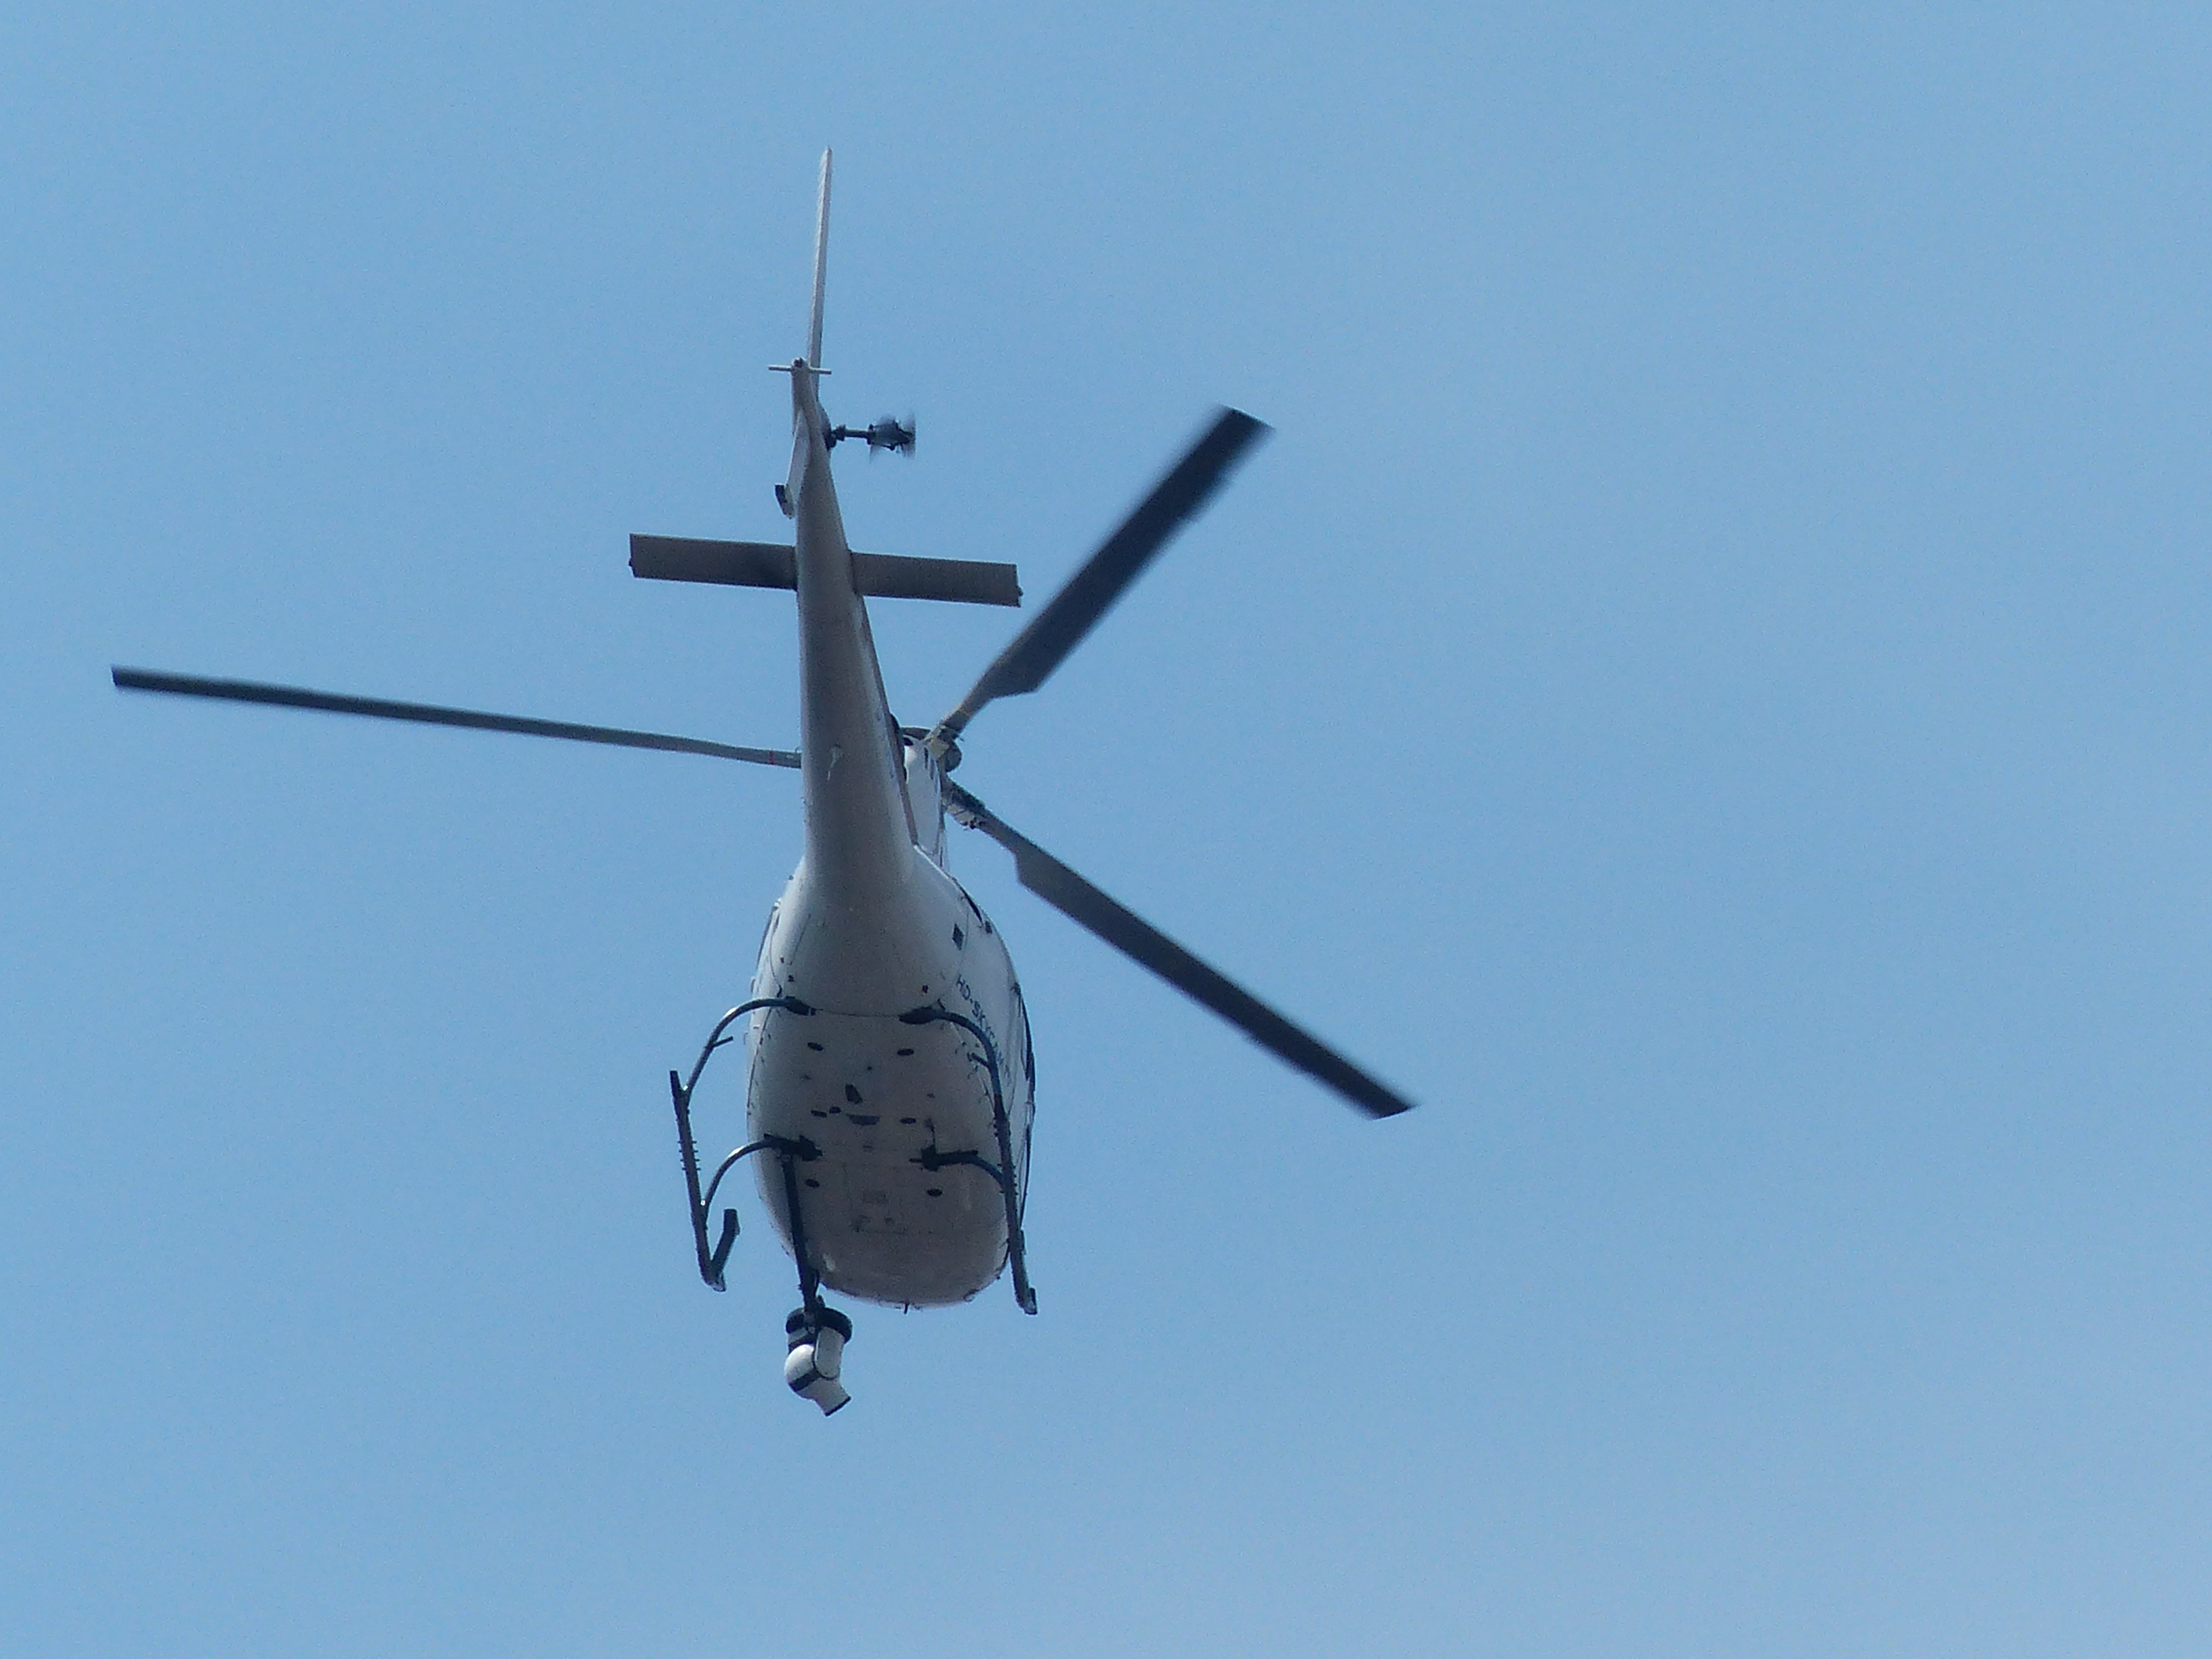
sky, camera, air, fly, aircraft, aviation, flight, helicopter, security, police, nsa, propeller, monitoring, search, forces, rotorcraft, surveillance camera, personal protection, air force, state security, air monitoring, helicopter rescue, air travel, aerospace engineering, helicopter rotor, military helicopter